Hotel Galvez

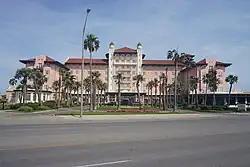
Grand Galvez Resort & Spa in 2022

The Grand Galvez Resort & Spa is a historic 226-room resort hotel located in Galveston, Texas, United States that opened in 1911 as the Hotel Galvez. It was named to honor Bernardo de Gálvez, 1st Viscount of Galveston, for whom the city was named. The hotel was added to the National Register of Historic Places on April 4, 1979. It is a member of Historic Hotels of America, the official program of the National Trust for Historic Preservation.